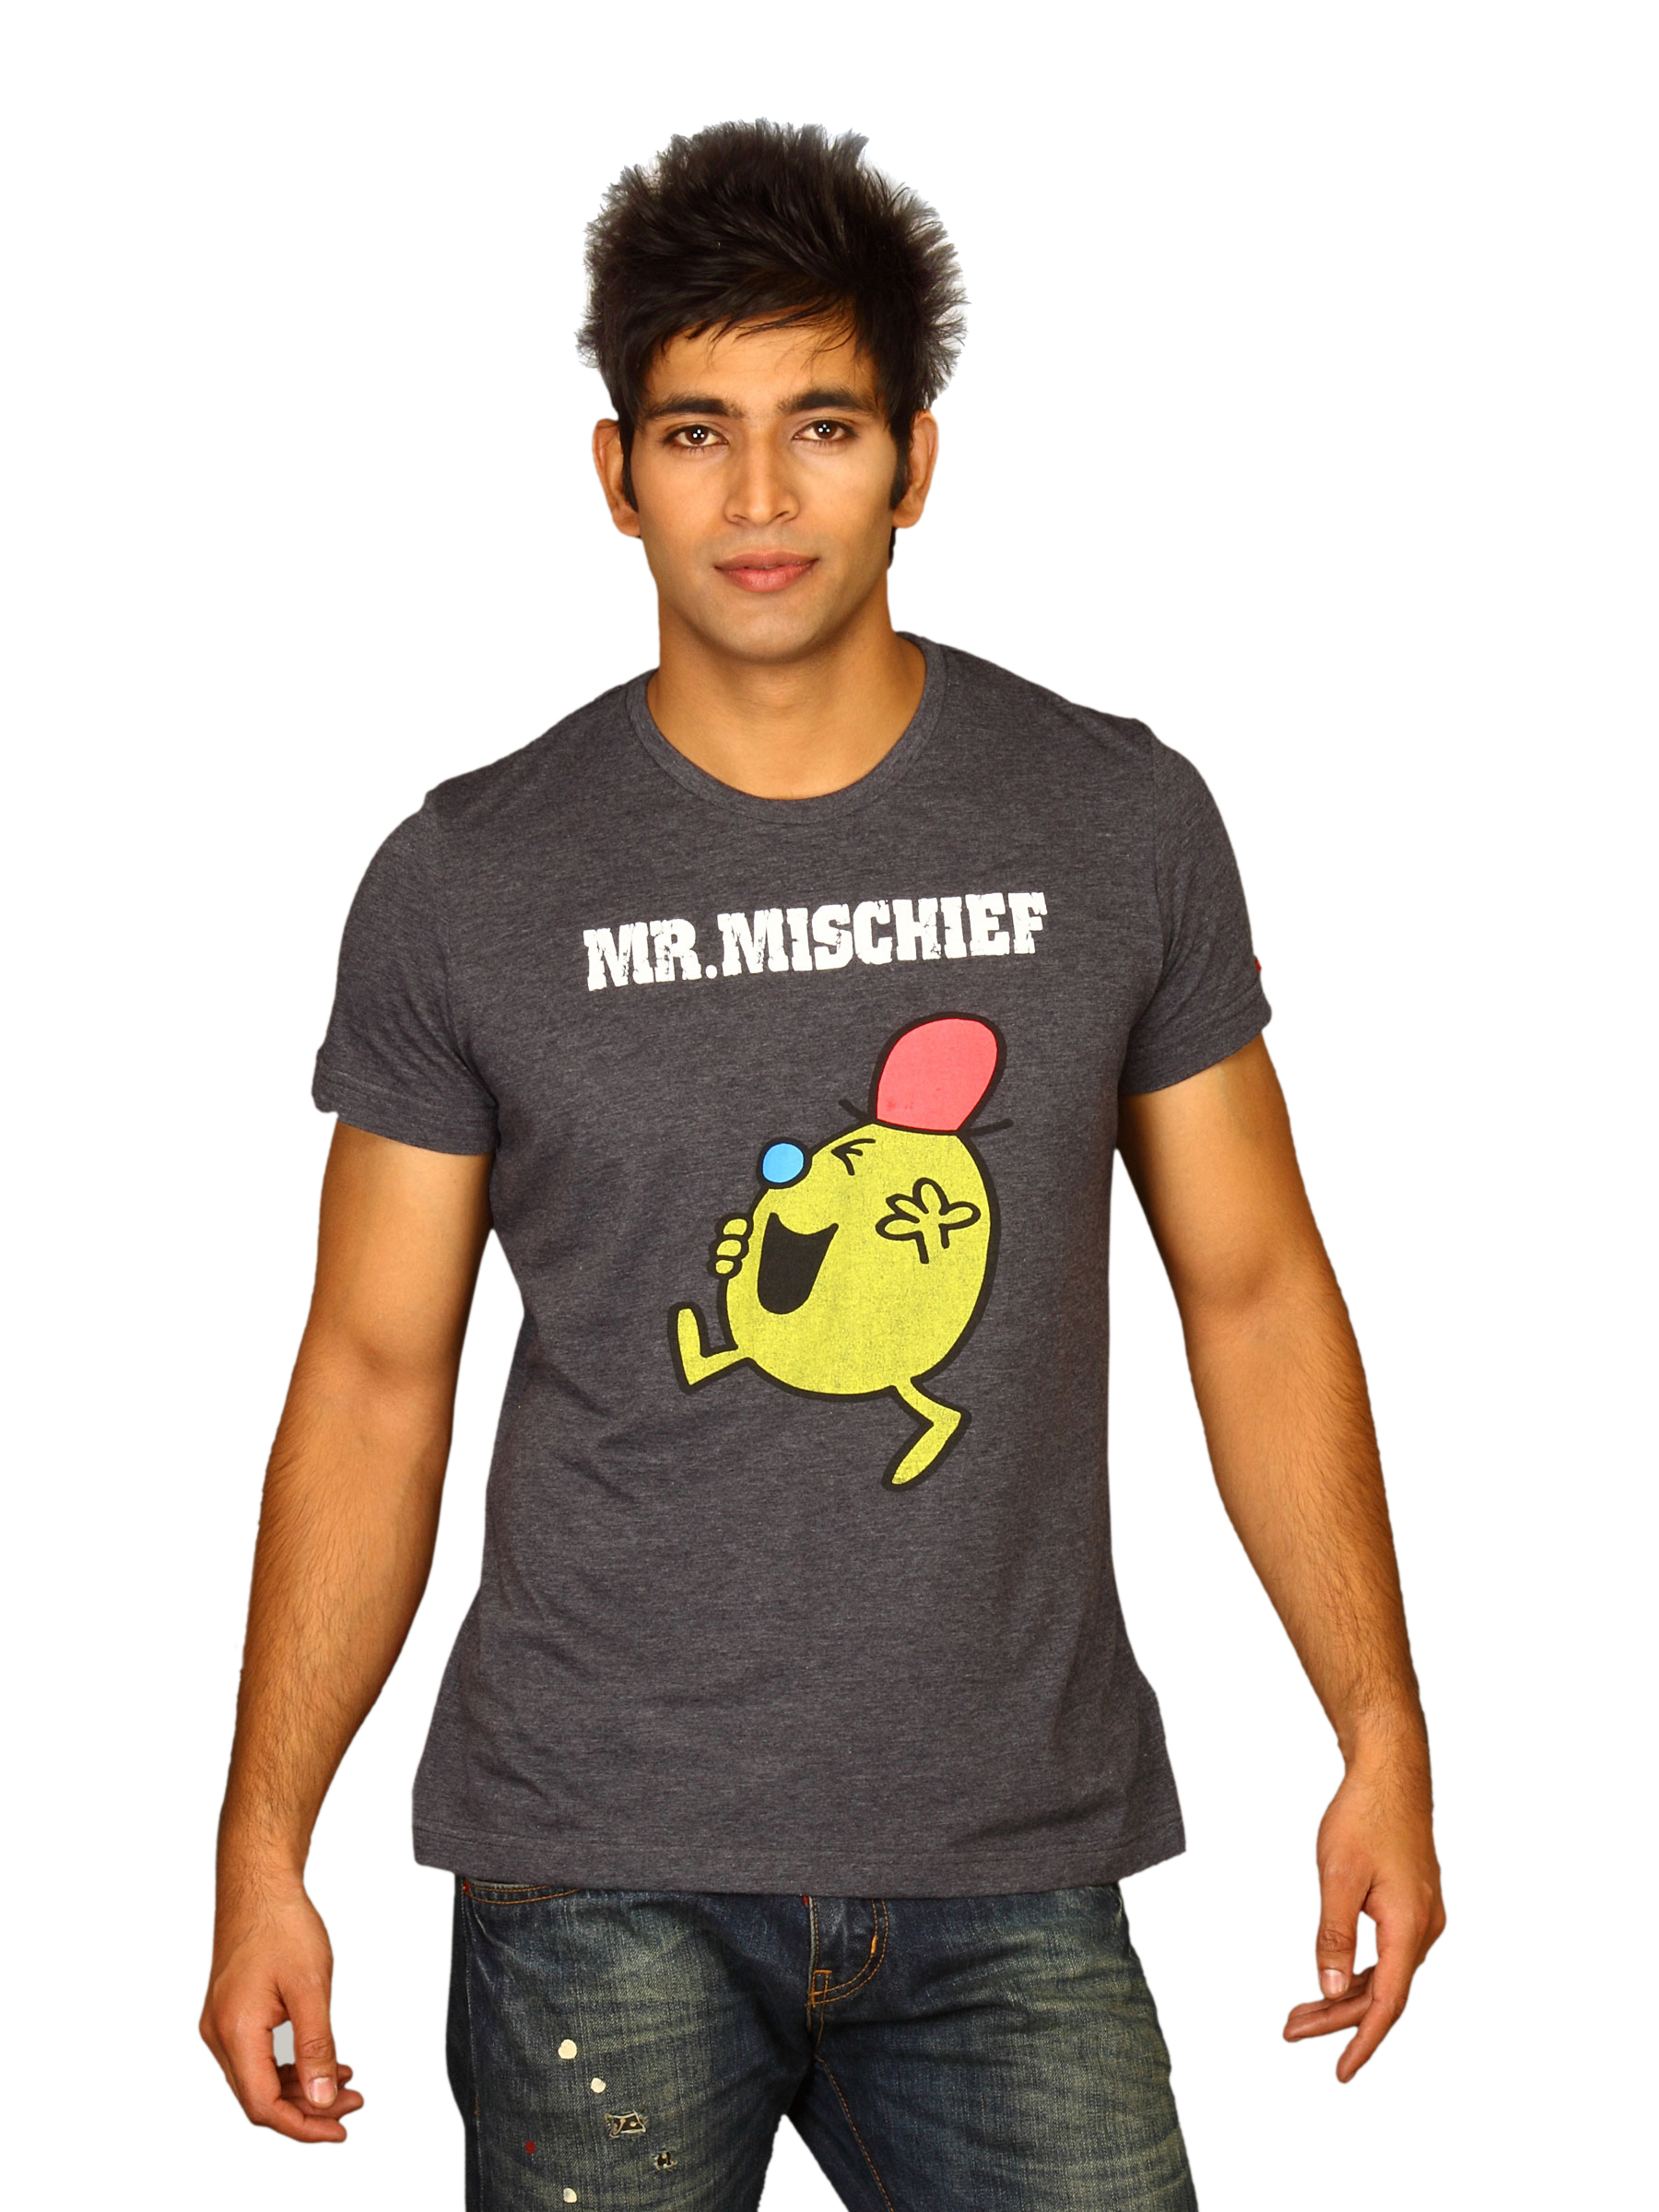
Mr.Men Men's Mr.Mischief Dark Grey T-shirt
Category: Apparel / Topwear / Tshirts
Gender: Men
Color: Grey
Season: Summer 2011
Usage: Casual